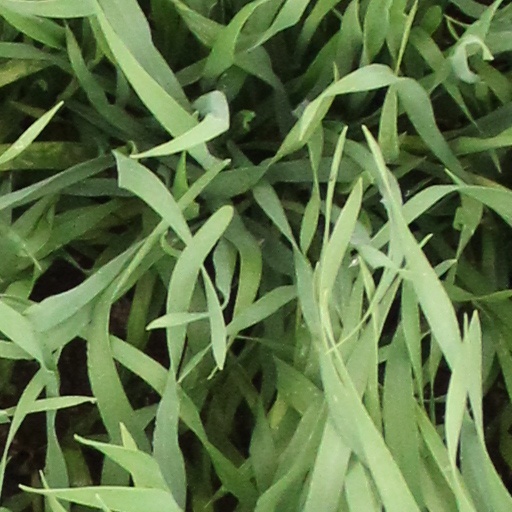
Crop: wheat